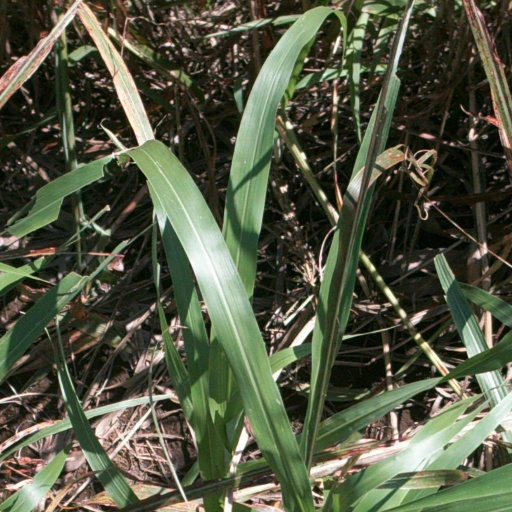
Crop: sorghum